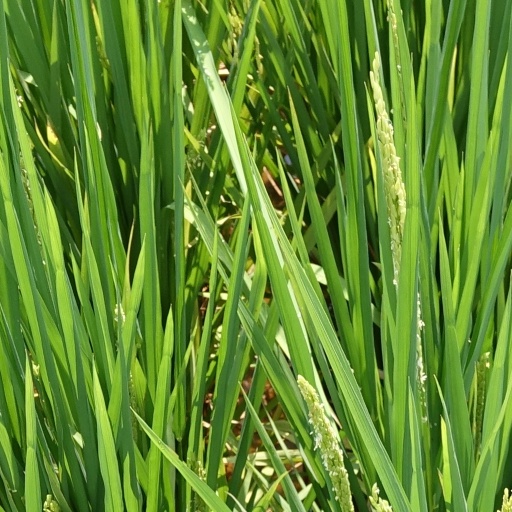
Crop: rice